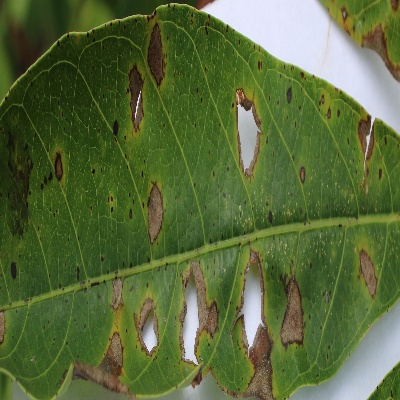
Crop: Cassava
Condition: brown spot